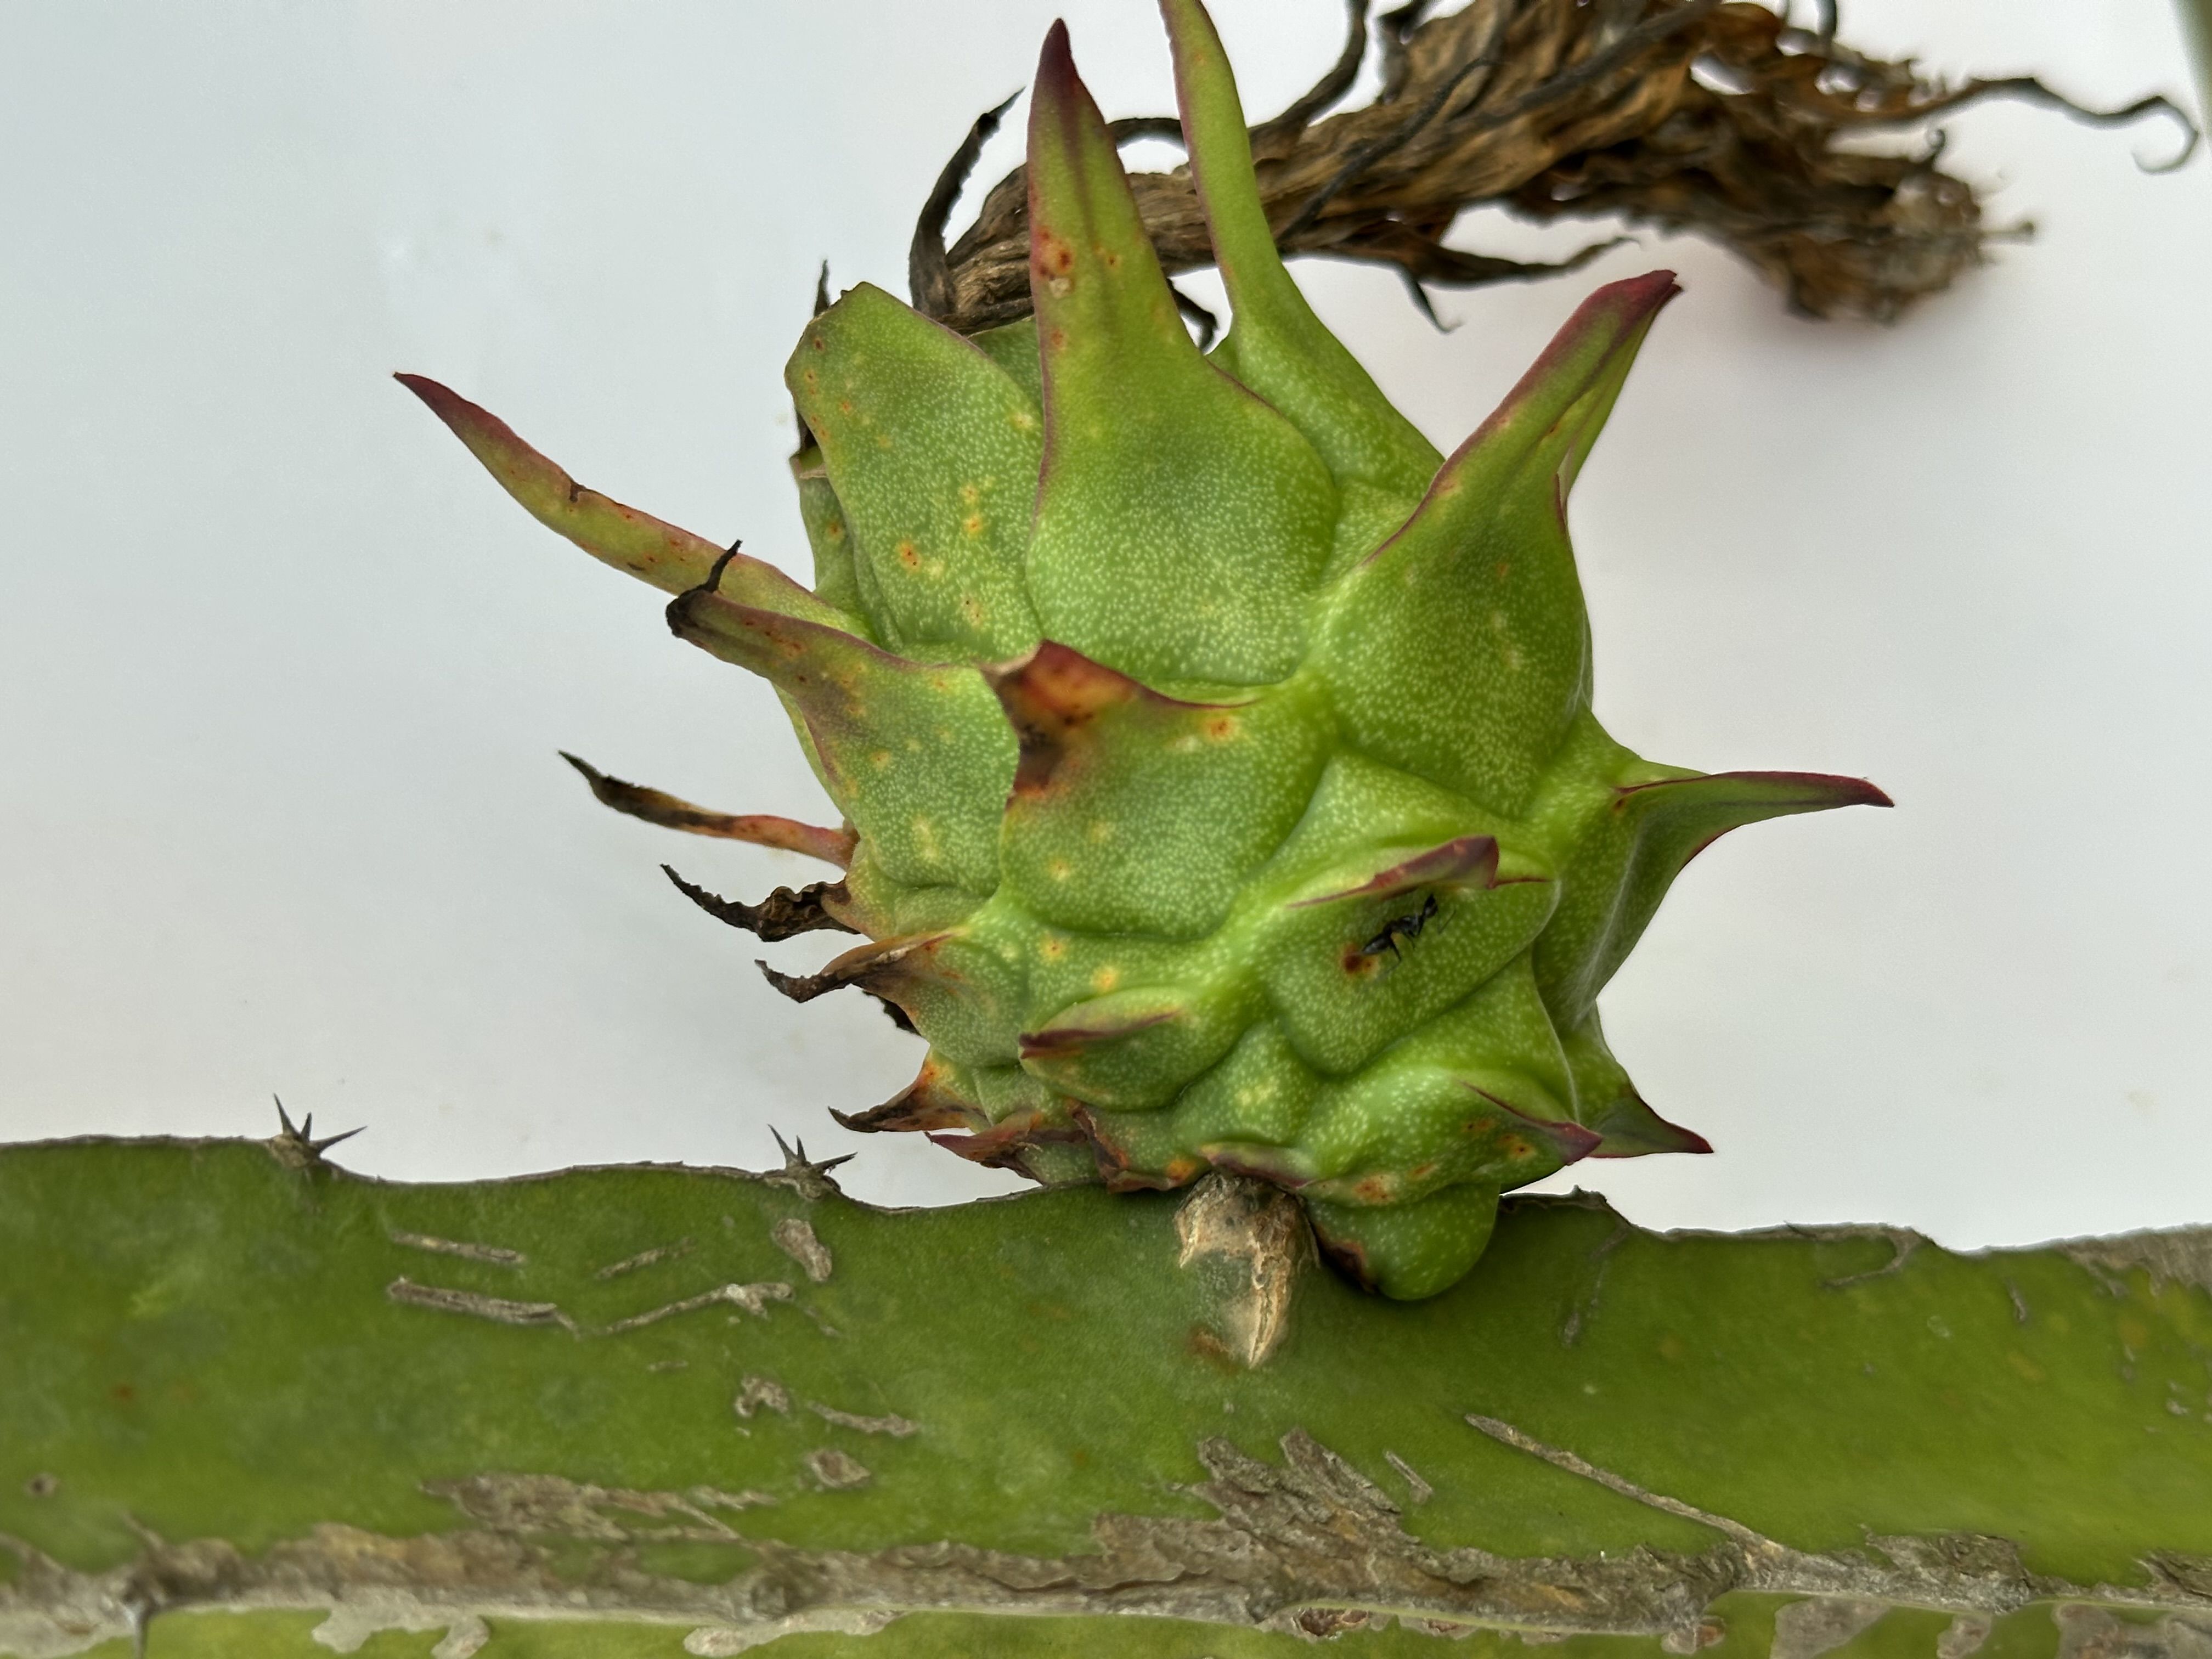
Label: Good fruit